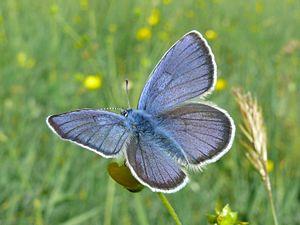
L’Azuré des anthyllides ou Demi-argus est une espèce paléarctique de lépidoptères de la famille des Lycaenidae et de la sous-famille des Polyommatinae.